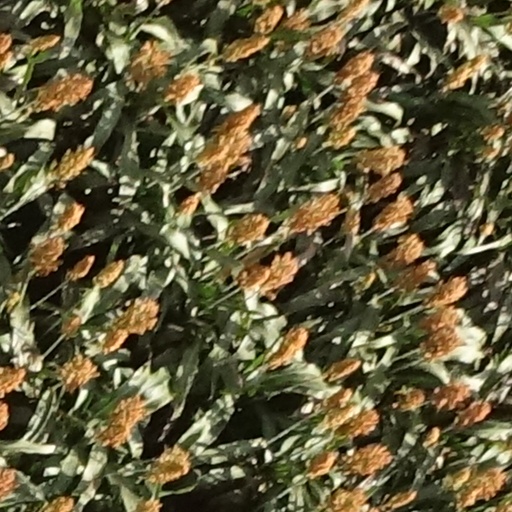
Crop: sorghum